Freya von Moltke

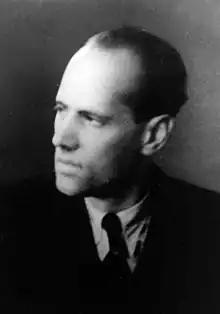
Helmuth James von Moltke before the People's Court in 1945

In Berlin Moltke's husband had a circle of acquaintances who opposed Nazism and who met frequently there, but on three occasions met at Kreisau. These three incidental gatherings were the basis for the term "Kreisau Circle." The meetings at Kreisau had an agenda of well-organized discussion topics, starting with relatively innocuous ones as cover. The topics of the first meeting of May, 1942 included the failure of German educational and religious institutions to fend off the rise of Nazism. The theme of the second meeting in the fall of 1942 was on post-war reconstruction, assuming the likely defeat of Germany. This included both economic planning and self-government, developing a pan-European concept that pre-dated the European Union. The third meeting, in June of 1943, addressed how to handle the legacy of Nazi war crimes after the fall of the dictatorship. These and other meetings resulted in "Principles for the New [Post-Nazi] Order" and "Directions to Regional Commissioners" that her husband asked Moltke to hide in a place that not even he knew.